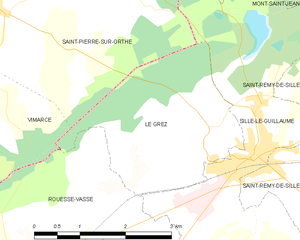
Carte des communes françaises